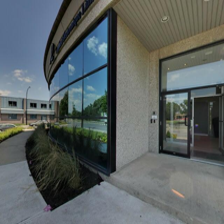
Label: streetView